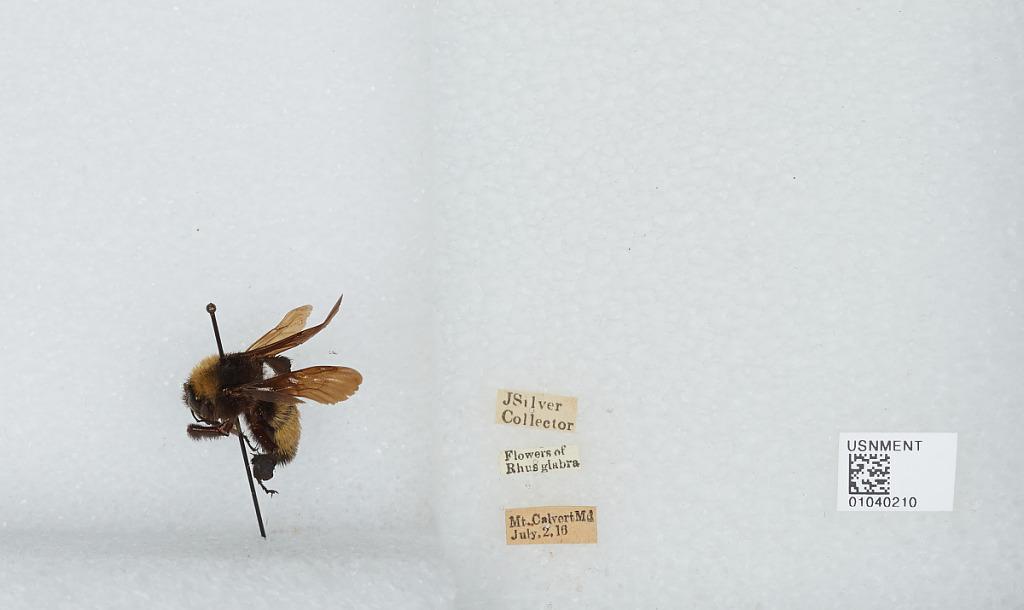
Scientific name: Bombus (Fervidobombus) pensylvanicus pensylvanicus (De Geer)
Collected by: J. Silver
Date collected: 1916-7-2
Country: United States
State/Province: Maryland
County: Prince George's
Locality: Mount Calvert
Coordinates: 38.7853, -76.7144